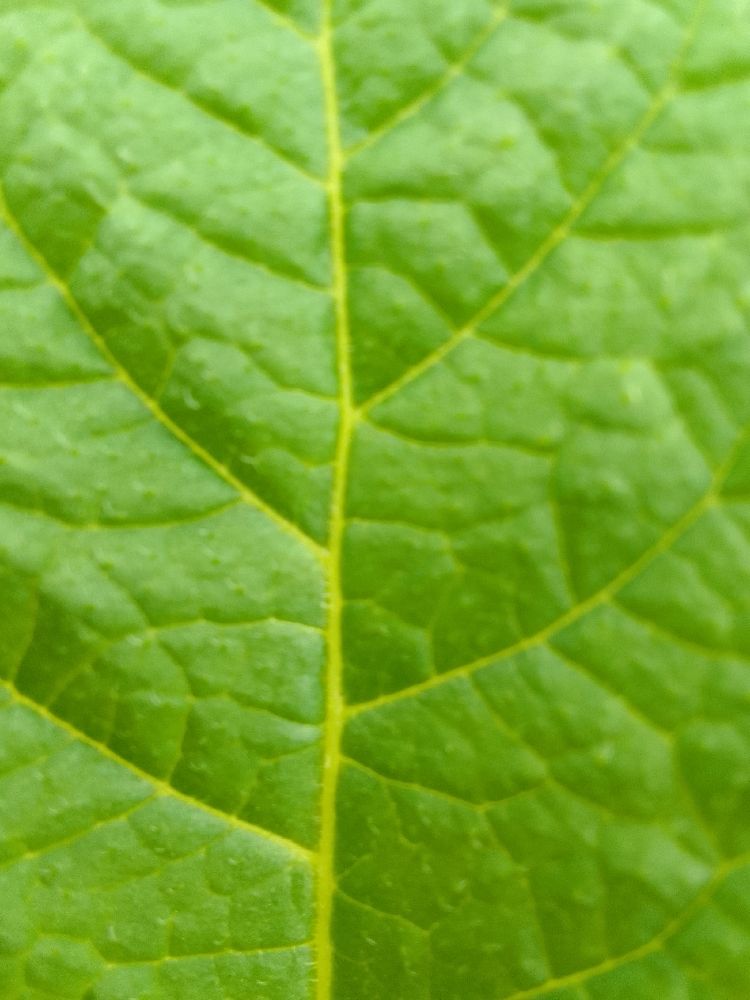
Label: Healthy